Mat (gymnastics)

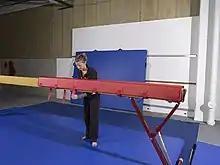
This "gymnastics" coach is fastening a foam beam wrap to the "balance beam".

These thin mats fasten around the balance beam. They are used only in high-level training to give gymnasts additional protection and a more expansive landing space while working on the apparatus. If necessary, makeshift beam pads can also be constructed from soft mats over the beam surface.